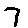
Label: 7